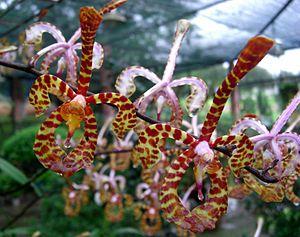
Orchidées Panthère Vietnam